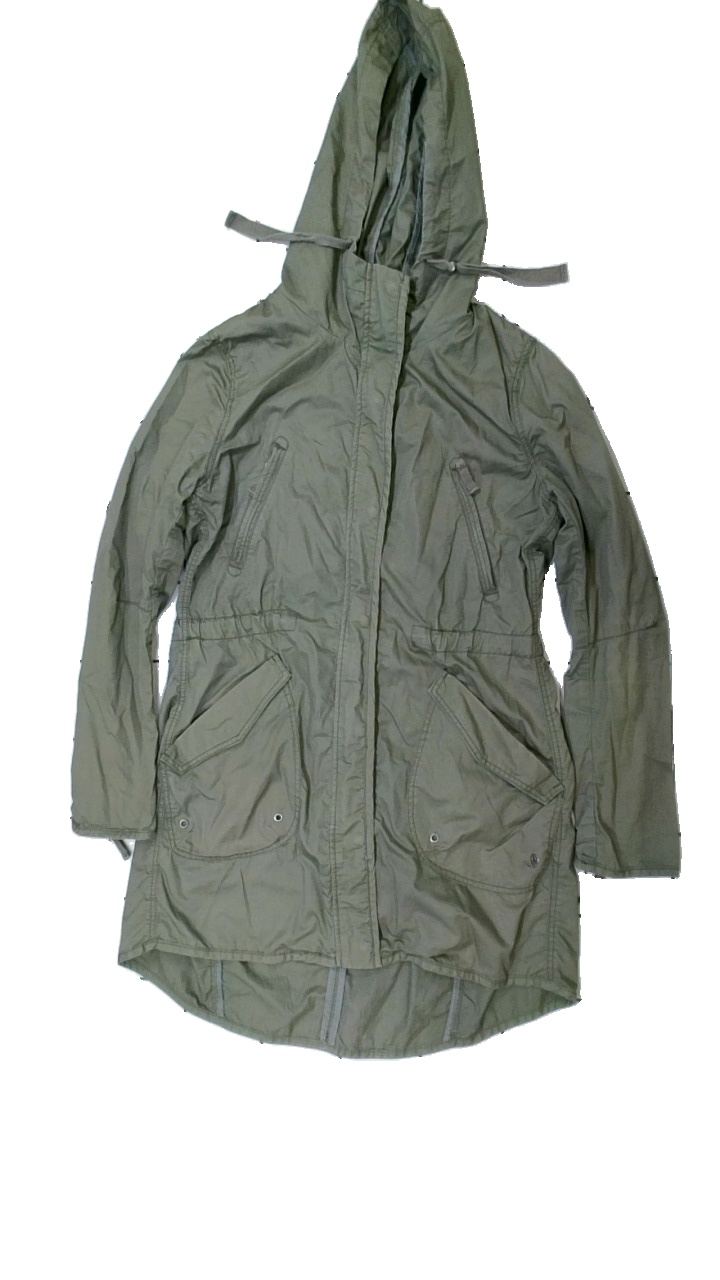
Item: Jacket (Ladies)
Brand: Logg (h&m)
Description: grön jacka
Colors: Green
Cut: Regular
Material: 100% cotton
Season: All
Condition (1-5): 5
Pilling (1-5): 5
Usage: Reuse
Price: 50-100